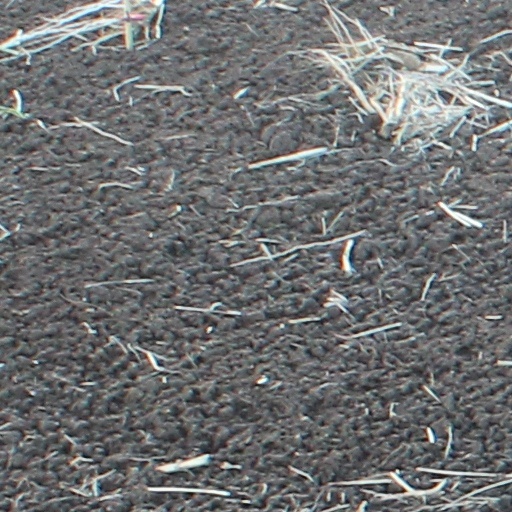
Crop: wheat